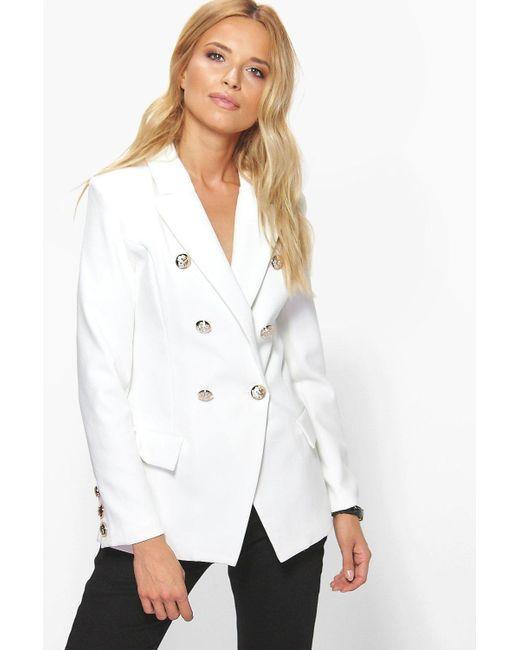
königliche weiße Damenweste, kombiniert mit schwarzer Hose für Damen